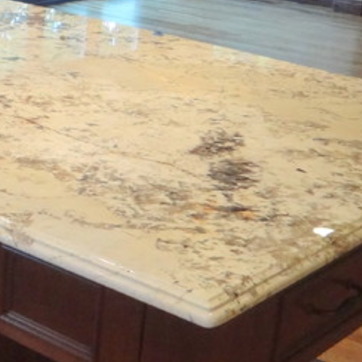
Material: polishedstone